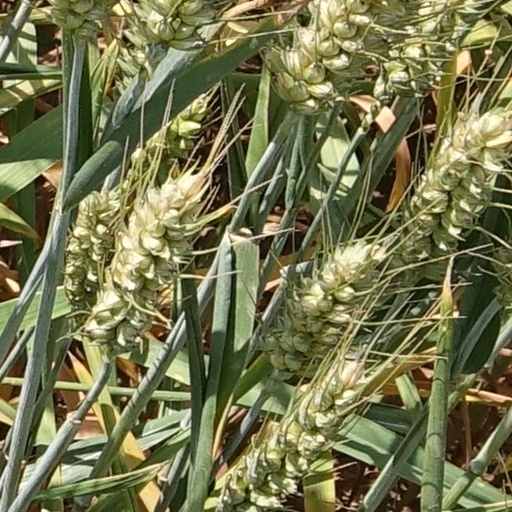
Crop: wheat